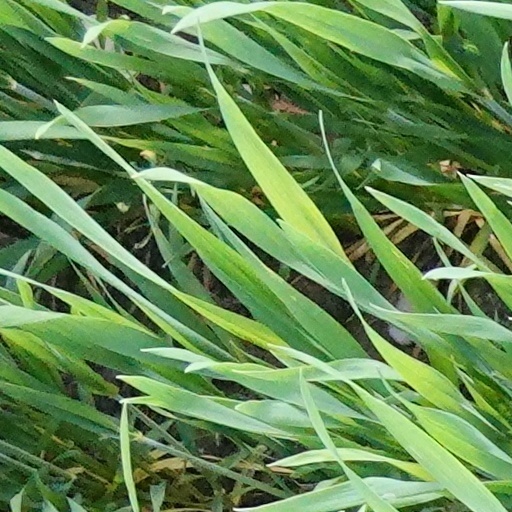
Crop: wheat